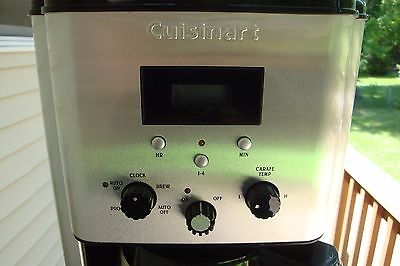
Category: coffee maker